Defunct townships of Cuyahoga County, Ohio

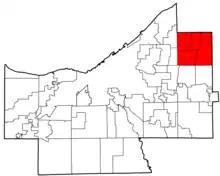
Mayfield Township

Mayfield Township was organized in 1819, being split off from Chagrin Township. It existed until 1920, when the entire township was incorporated into several villages: Gates Mills, Highland Heights, Mayfield Village, and Riverside. Since then, these municipalities have changed: Mayfield Heights left Mayfield Village in 1925, Riverside joined Gates Mills in the late 1920s, and Lyndhurst annexed a small portion of the township.